Deformation mechanism

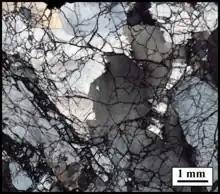
Cross polarized image of a high concentration of variably oriented joints within a granitic rock from the San Andreas Fault, California. No obvious displacement along fractures.

Fracturing is a brittle deformation process that creates permanent linear breaks, that are not accompanied by displacement within materials. These linear breaks or openings can be independent or interconnected. For fracturing to occur, the ultimate strength of the materials need to be exceeded to a point where the material ruptures. Rupturing is aided by the accumulations of high differential stress (the difference between the maximum and minimum stress acting on the object). Most fracture grow into faults. However, the term fault is only used when the fracture plane accommodate some degree of movement. Fracturing can happen across all scales, from microfractures to macroscopic fractures and joints in the rocks.